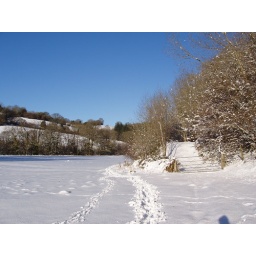
Sheep pasture at a bend in the river